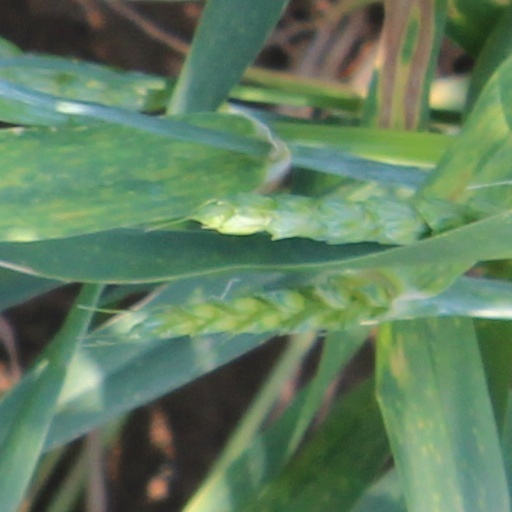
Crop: wheat